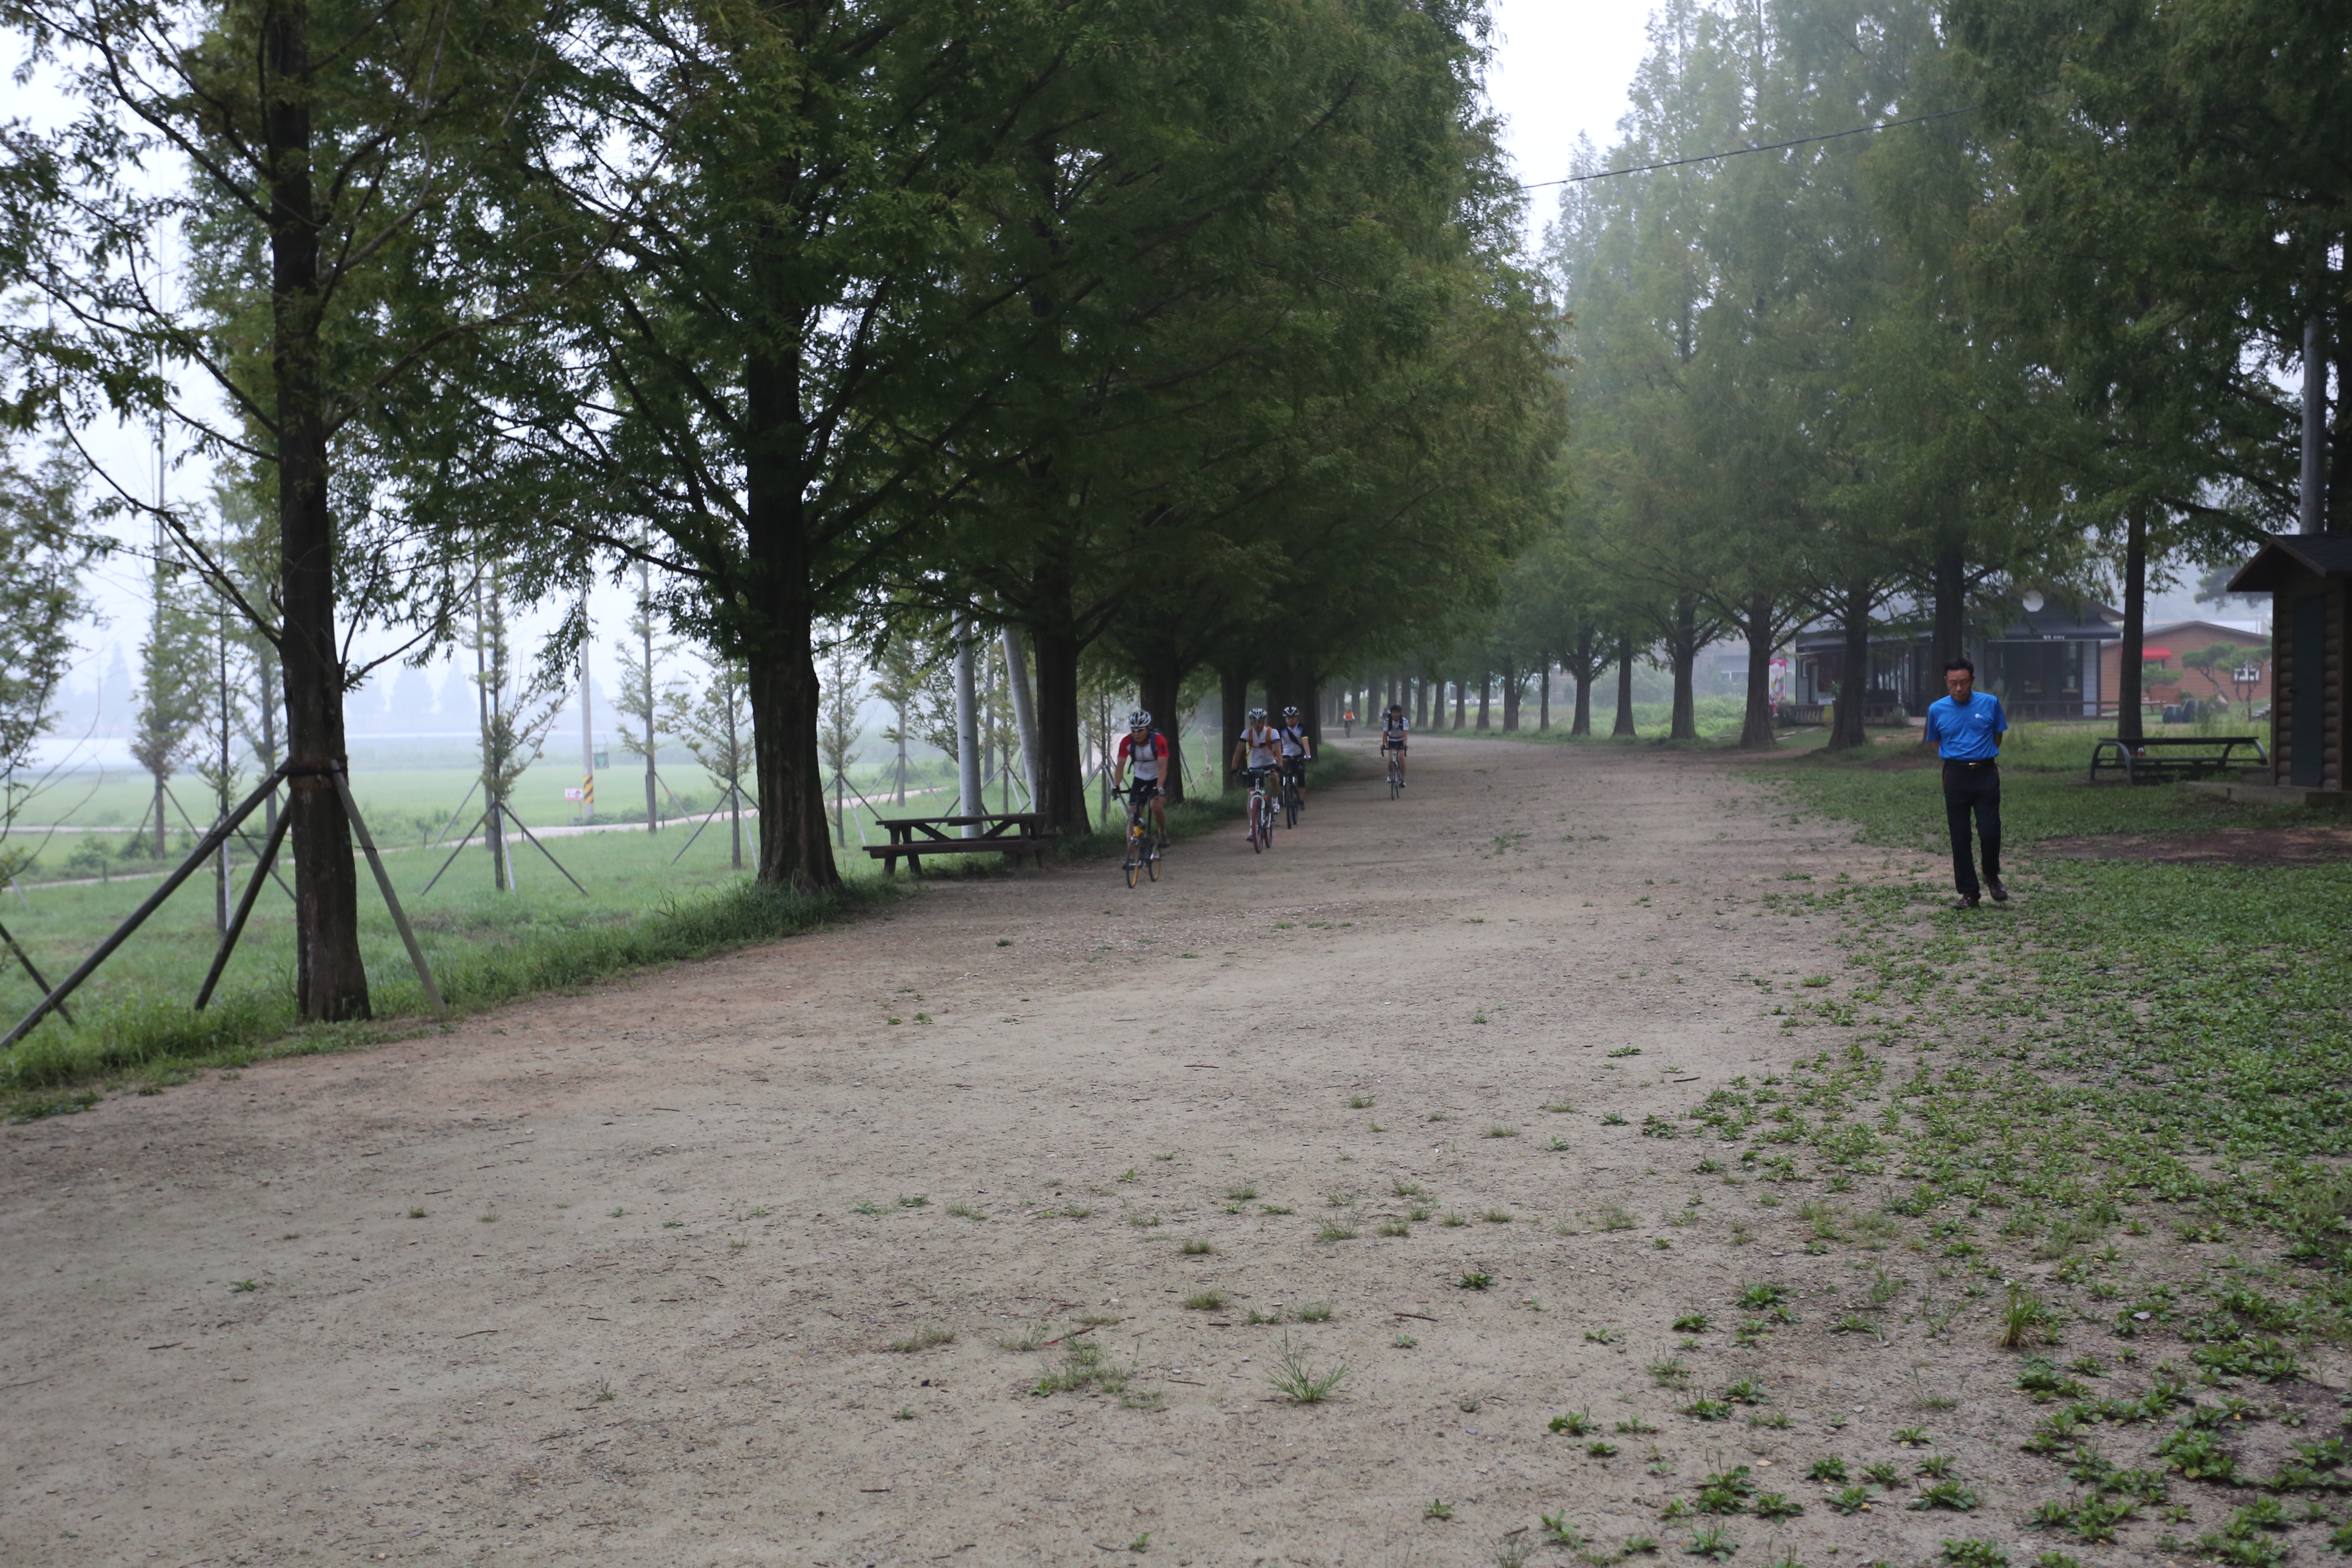
tree, path, plant, trail, grass, park, morning, recreation, walking, road, woodland, landscape, walkway, winter